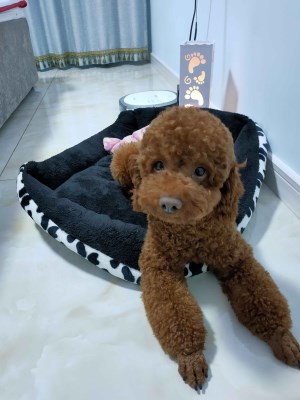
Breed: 7449-n000128-teddy